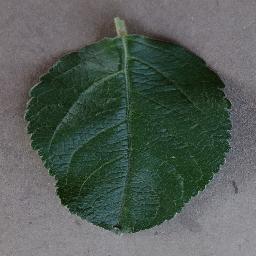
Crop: apple
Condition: healthy